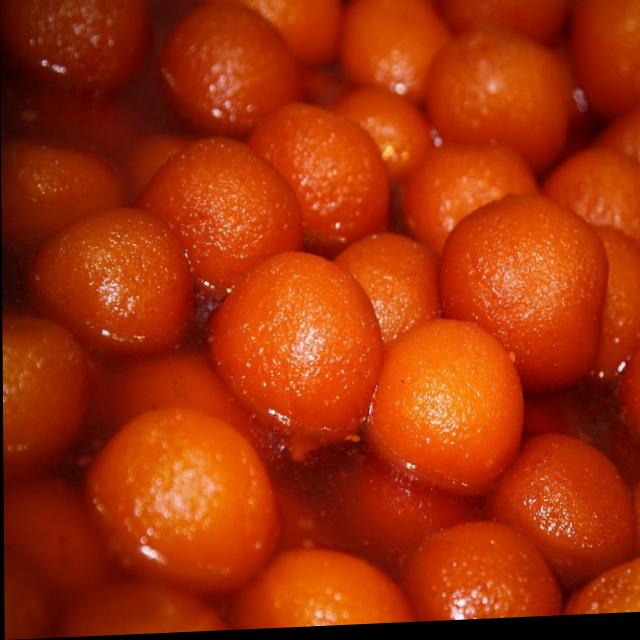
Dish: gulab_jamun